Christian Wulff

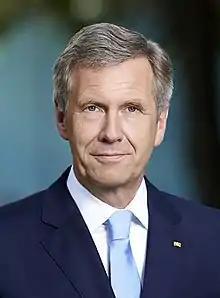
Wulff in 2014

Christian Wilhelm Walter Wulff (born 1959) is a retired German politician and lawyer who served as President of Germany from 2010 to 2012. A member of the Christian Democratic Union (CDU), he previously served as minister president of the state of Lower Saxony from 2003 to 2010. He was elected to the presidency in the 30 June 2010 presidential election, defeating opposition candidate Joachim Gauck and taking office immediately, although he was not sworn in until At the age of 51, he became Germany's youngest president.